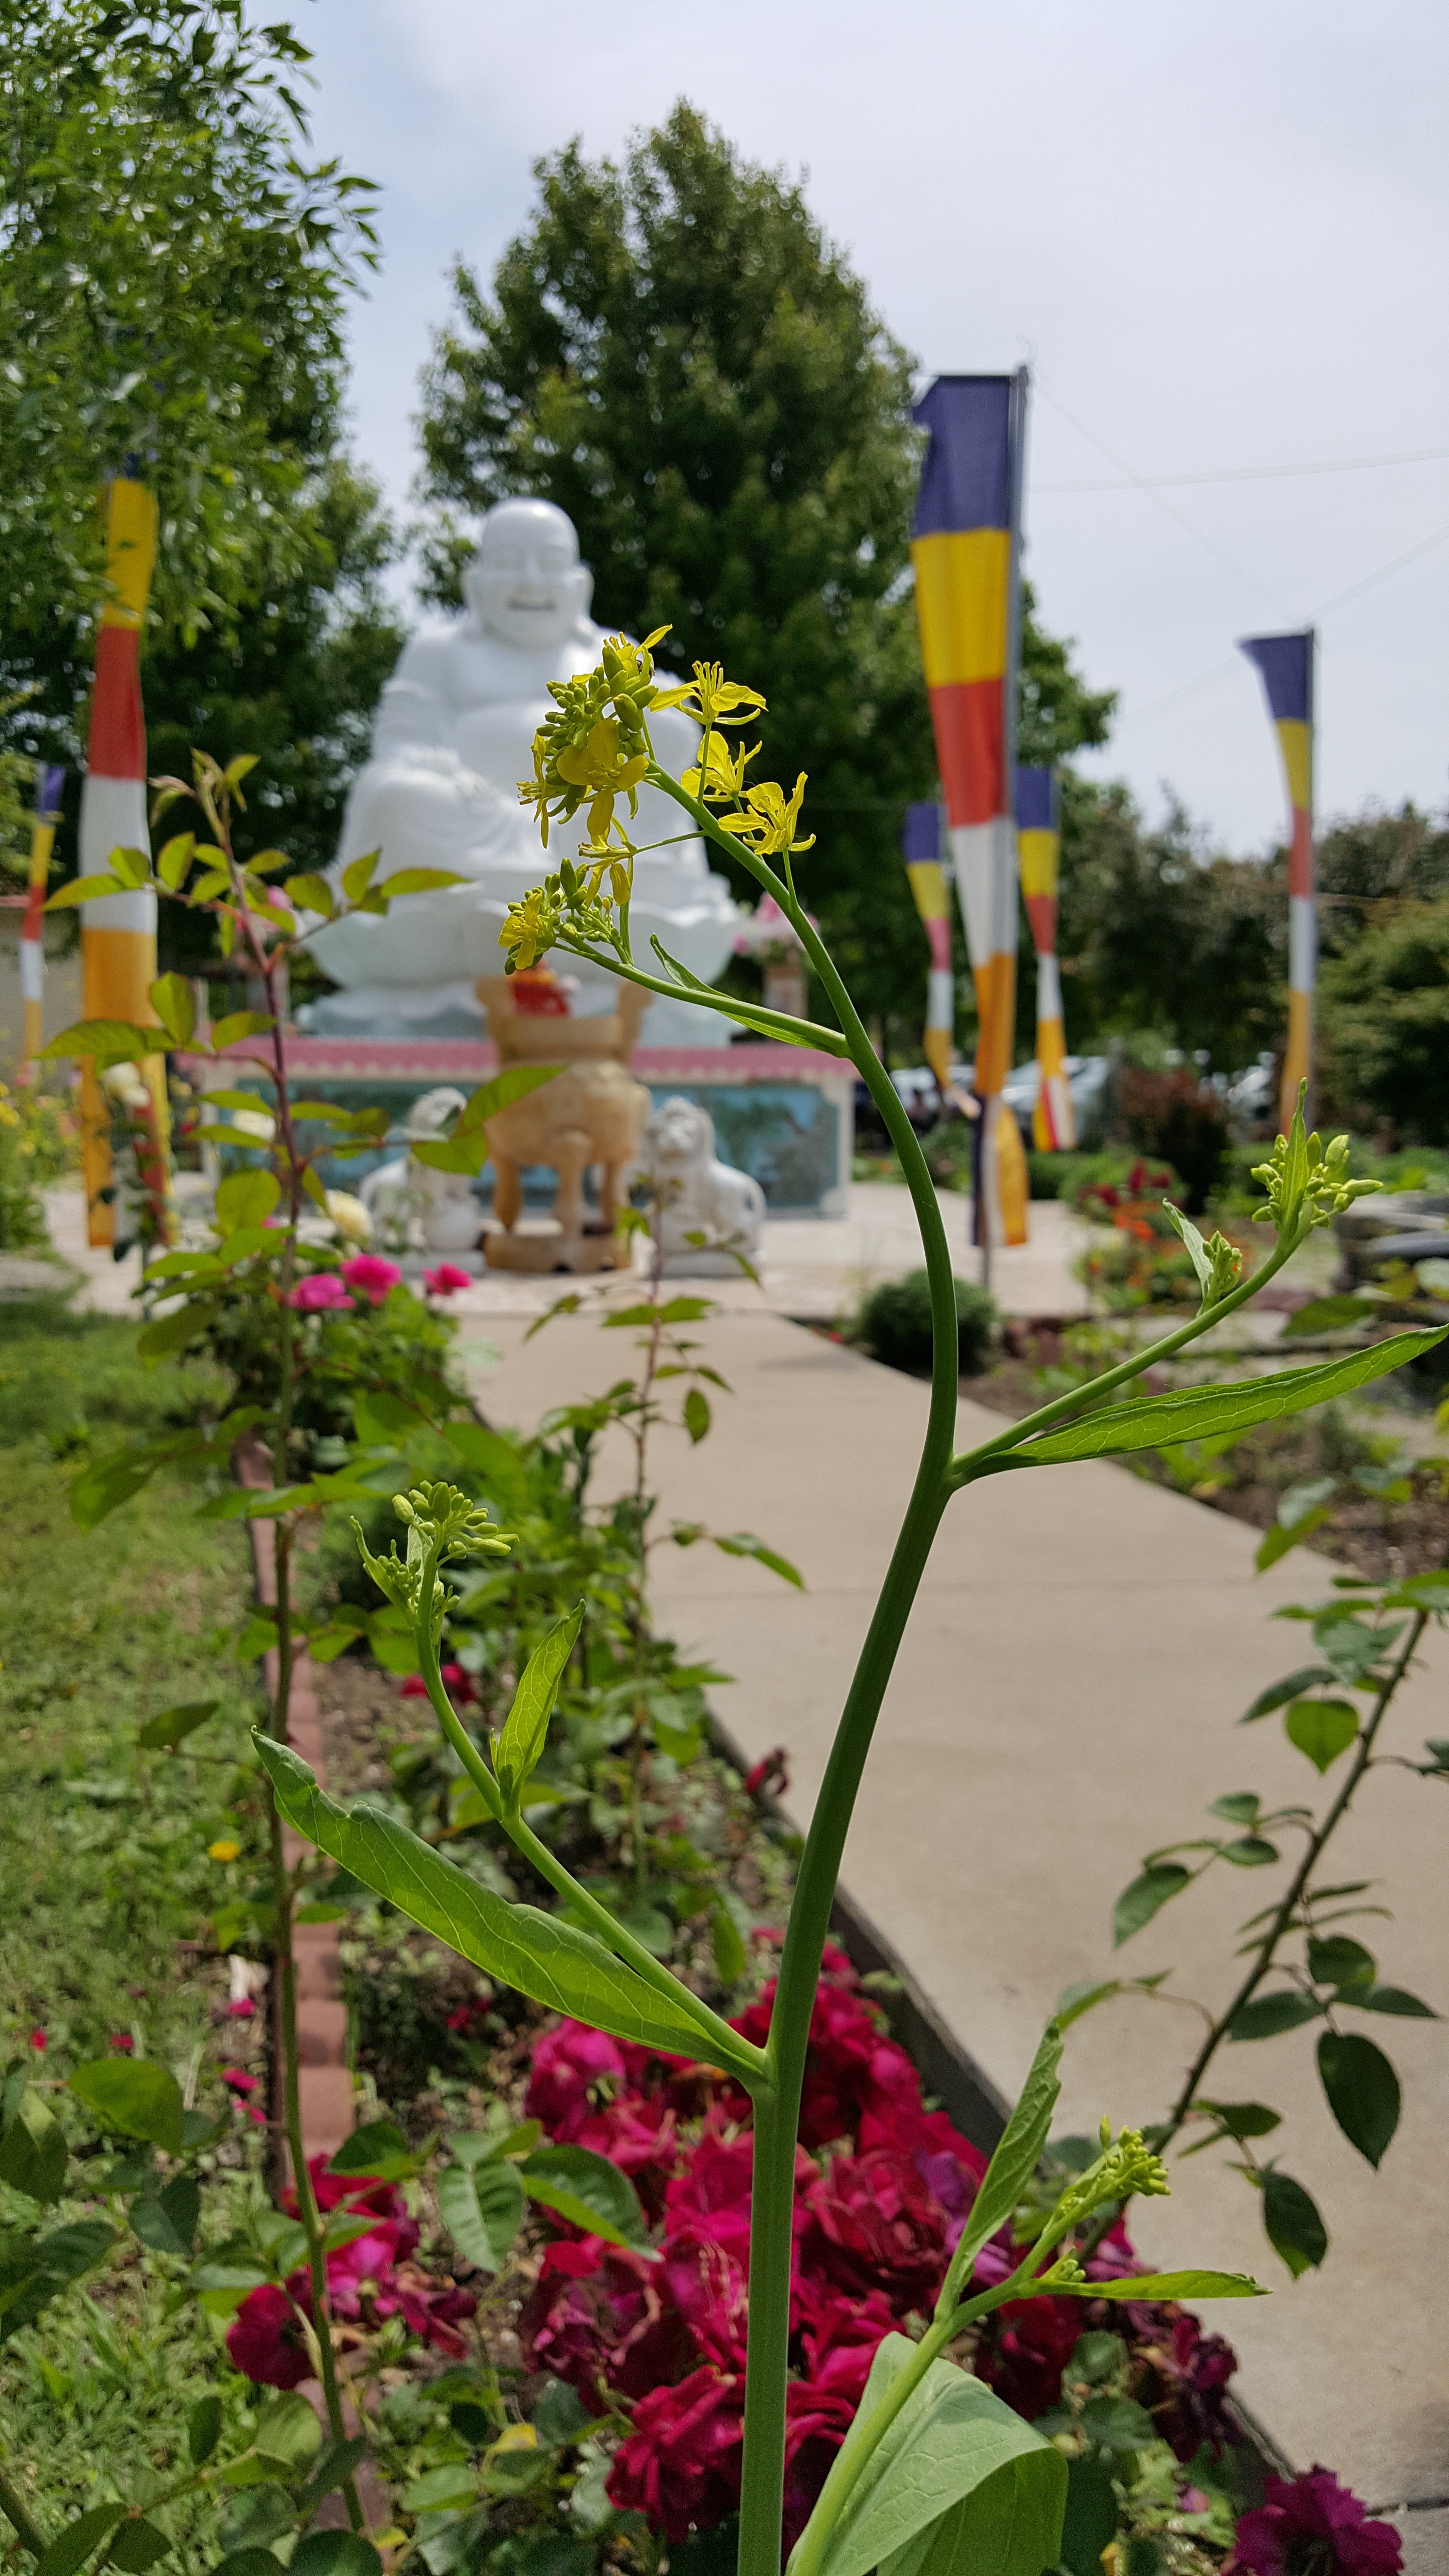
plant, flower, backyard, botany, garden, flora, yard, floristry, annual plant